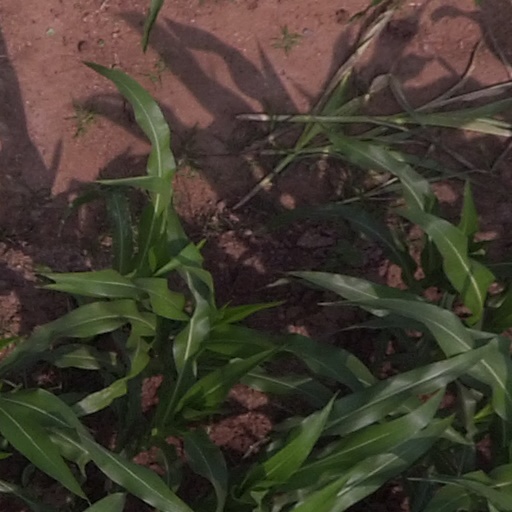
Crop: maize; corn